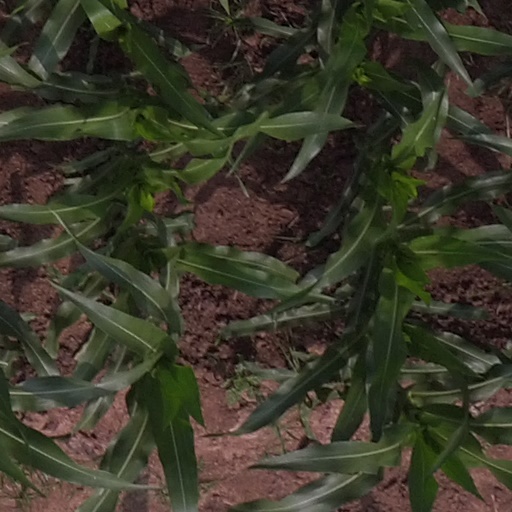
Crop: maize; corn